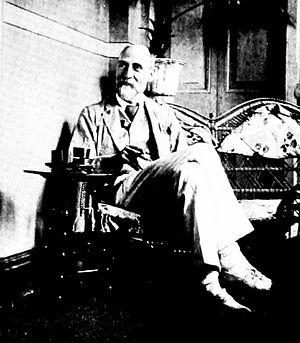
Edward Hamilton Aitken est un humoriste, naturaliste et écrivain spécialiste de la vie sauvage indienne. Il est connu auprès des Anglo-Indiens sous le nom de plume Eha.